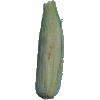
Label: Corn Husk 1